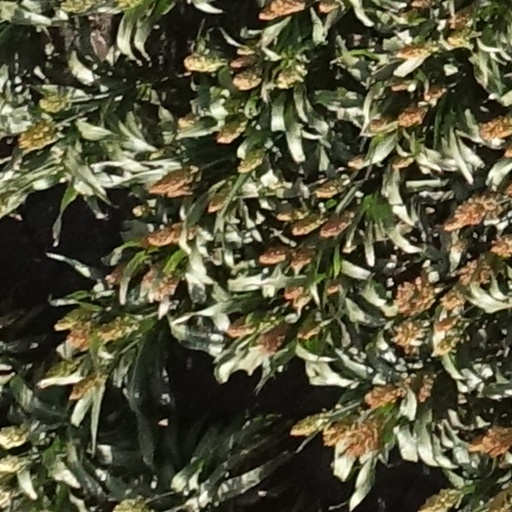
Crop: sorghum